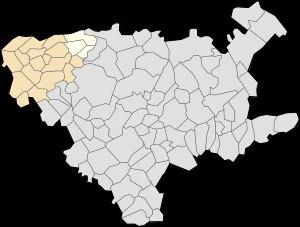
Isbergues est une commune française située dans le département du Pas-de-Calais en région Hauts-de-France.